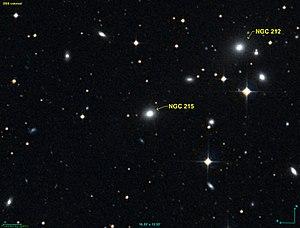
Image créée à l'aide du logiciel Aladin Sky Atlas du Centre de Données astronomiques de Strasbourg et des données de DSS (Digitized Sky Survey).
NGC 215 est une galaxie lenticulaire située dans la constellation du Phénix à environ 368 millions d'années-lumière de la Voie lactée. Elle a été découverte par l'astronome britannique John Herschel en 1834.